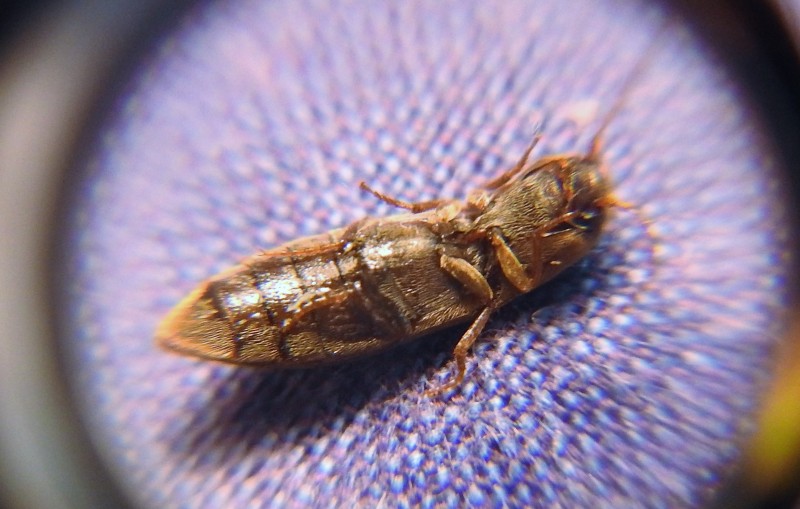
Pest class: clickbeetles_wireworms